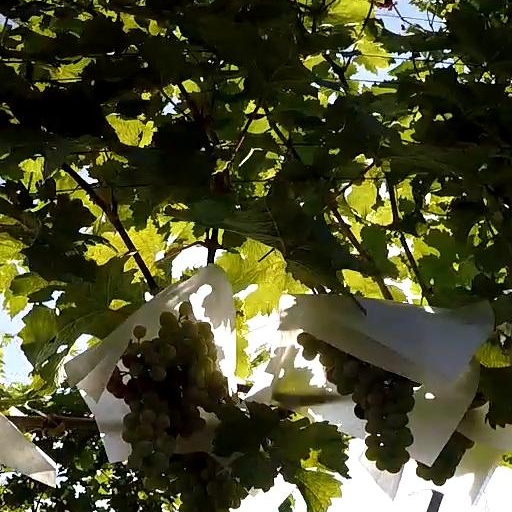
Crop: grape